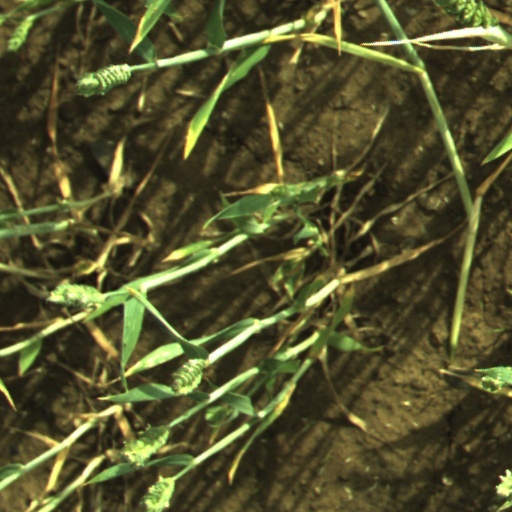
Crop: wheat